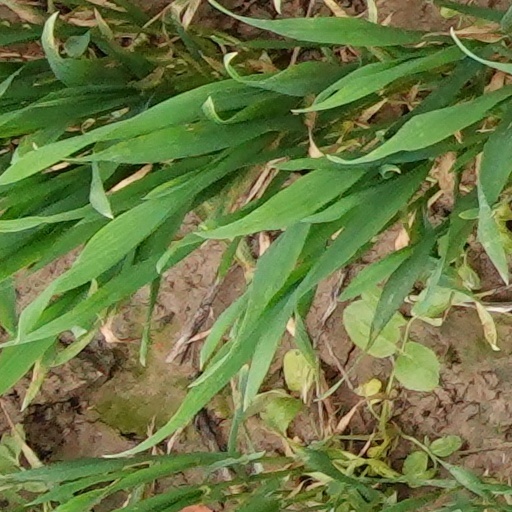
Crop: wheat